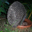
Label: porcupine